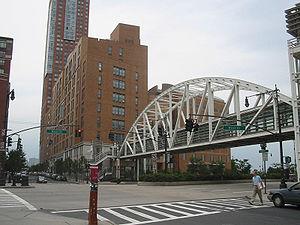
La Stuyvesant High School est un établissement public new-yorkais d'enseignement secondaire, spécialisé dans les disciplines des mathématiques et des sciences. Fondée en 1904 dans le quartier Est de Manhattan, l'école a emménagé en 1992 dans de nouveaux locaux, à Battery Park City. Stuy, qui compte de nombreux anciens élèves célèbres, dont quatre prix Nobel, tire sa réputation de son enseignement de haut niveau, qui permet à un large pourcentage de ses diplômés d'intégrer des universités prestigieuses. L'école fait partie du département de l'Éducation de la ville de New York.
Le département de l’Éducation de la ville de New York est le district scolaire de New York. Le district a son siège dans le Tweed Courthouse, Manhattan. Le district est le plus grand district scolaire aux États-Unis.